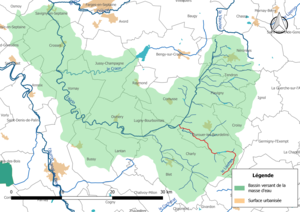
Carte de la masse d'eau «
Le Liseron est un cours d'eau français qui coule dans le département du Cher. C'est un affluent de l'Airin en rive droite et donc un sous-affluent de la Loire.